Lipa Feingold

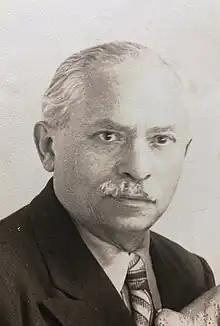
Portrait of Lipa Feingold later in life, date unknown

Lipa Feingold died on October 7, 1945. His personal archive was left with the University of Denver. After his death some of his compositions continued to circulate and appeared on albums by postwar performers such as Theodore Bikel and Leibele Waldman.